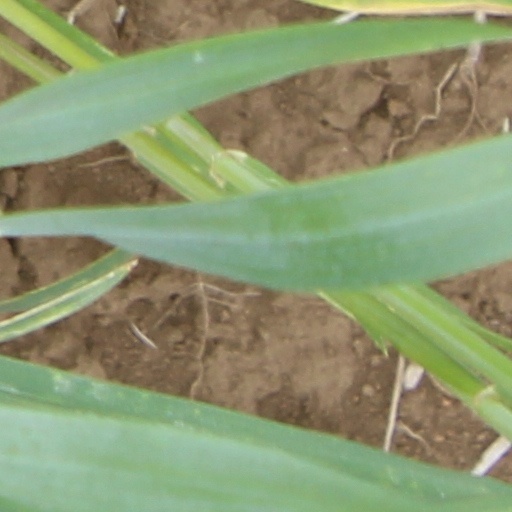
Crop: wheat